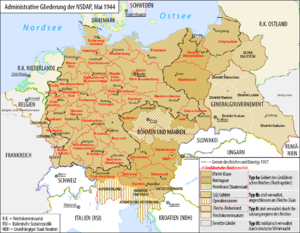
Gau / Tysk brug af gau
Reichsgaue og Generalguvernementet, maj 1944
Et gau var oprindelig en frankisk understatlig enhed. Ordet er en germansk form for latinsk pagus, som man også finder i fransk pays. Gaue var de vigtigste administrative enheder i Frankerriget i det 9. og 10. århundrede. Mange af dem gik over til at blive grevskaber. Greverne blev først udnævnt som guvernører, men efterhånden gik det over til at blive et arveligt embede.